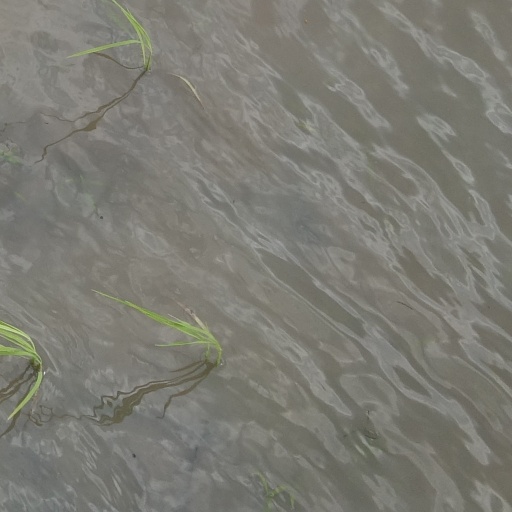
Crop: rice